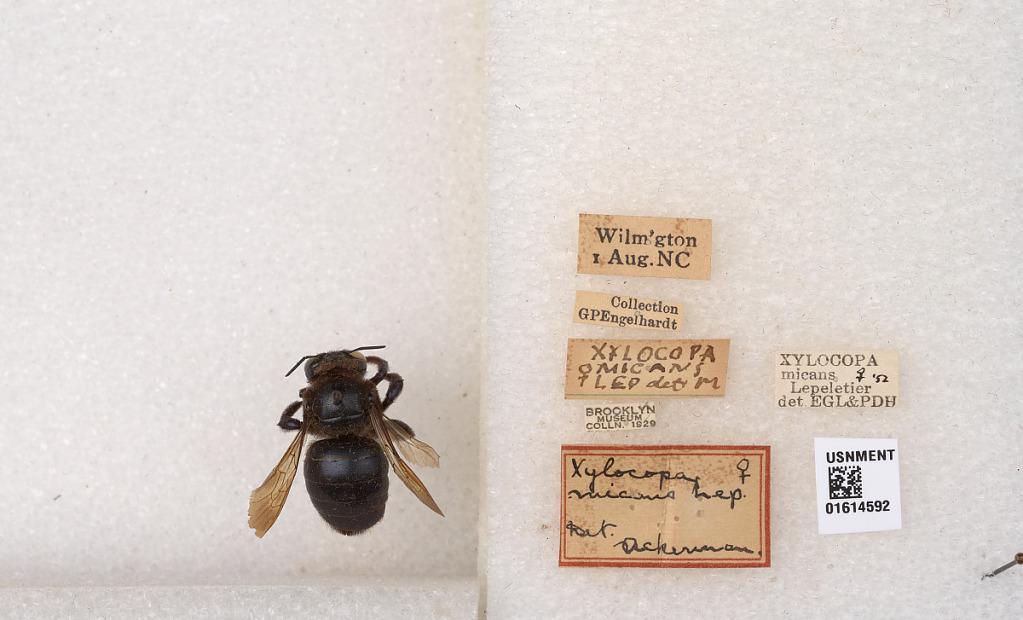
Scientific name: Xylocopa (Schonnherria) micans Lepeletier
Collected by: G. Engelhardt
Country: United States
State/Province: North Carolina
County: New Hanover
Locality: Wilmington
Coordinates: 34.2257, -77.9447
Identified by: Hurd, P. D.